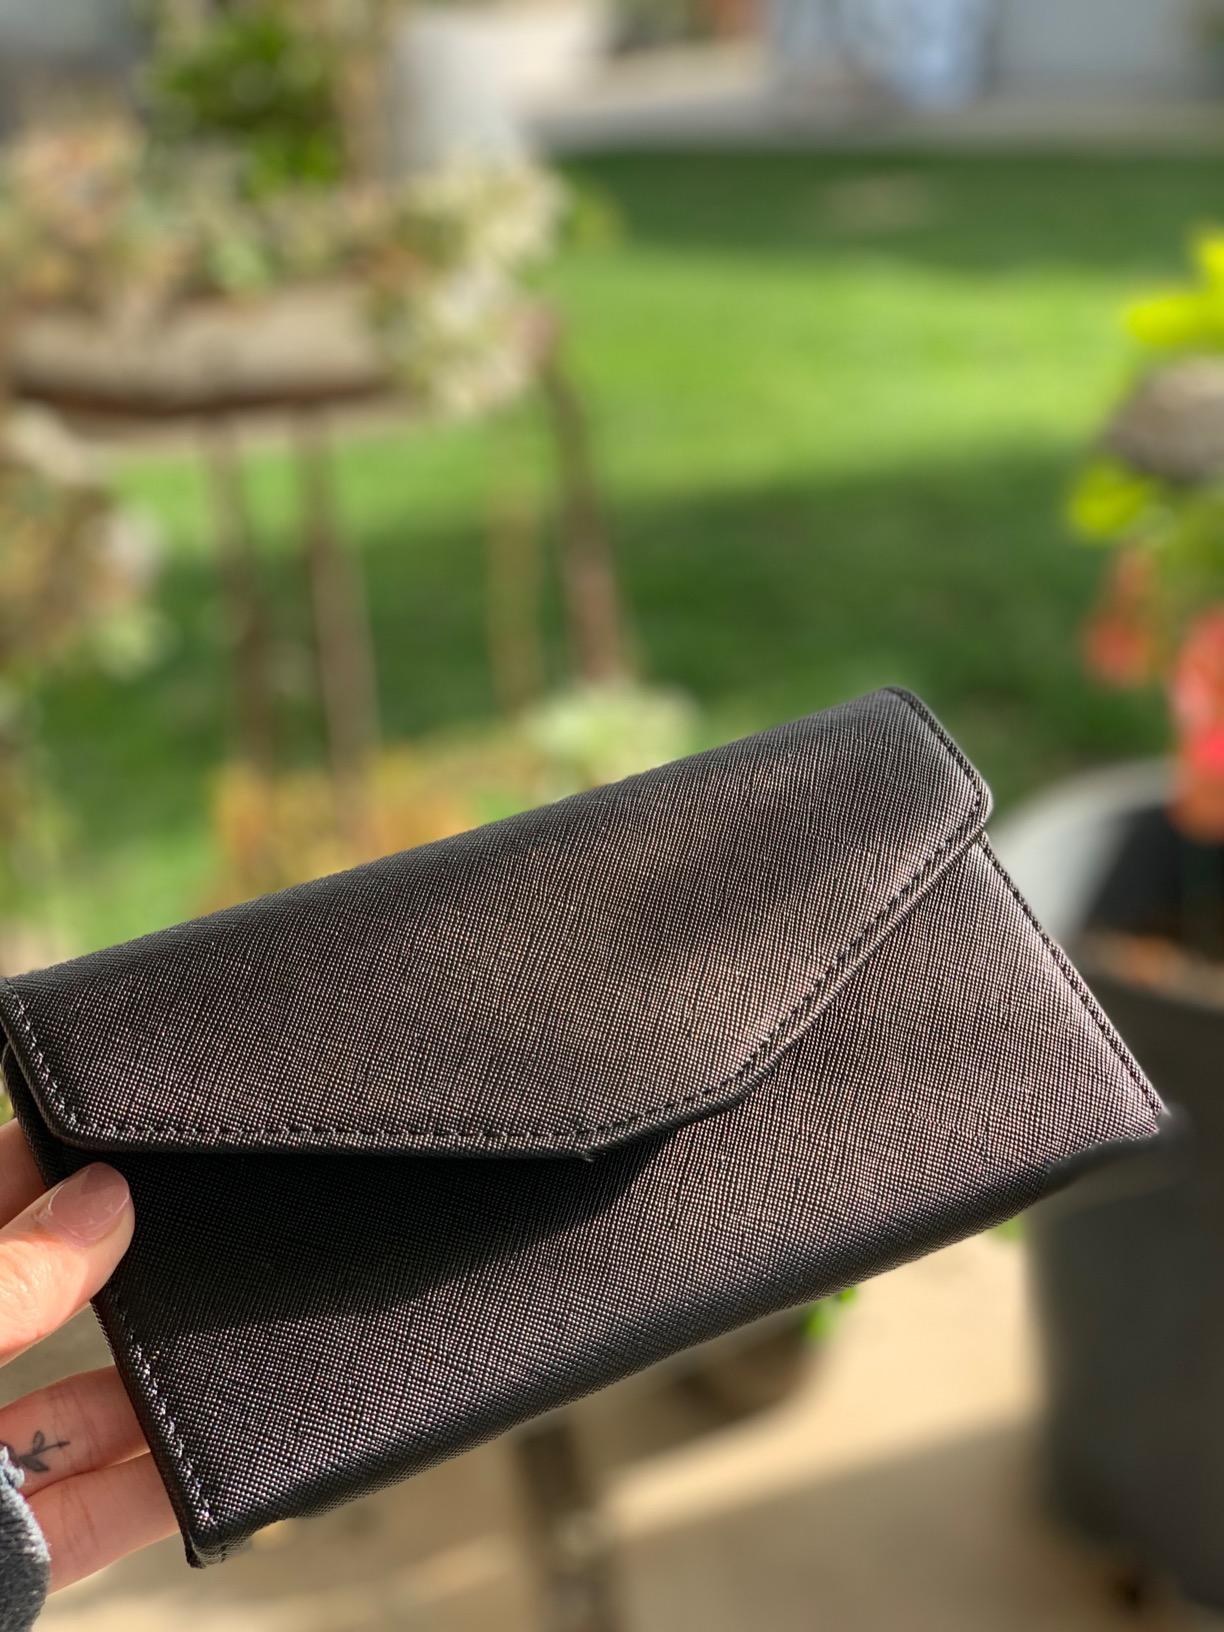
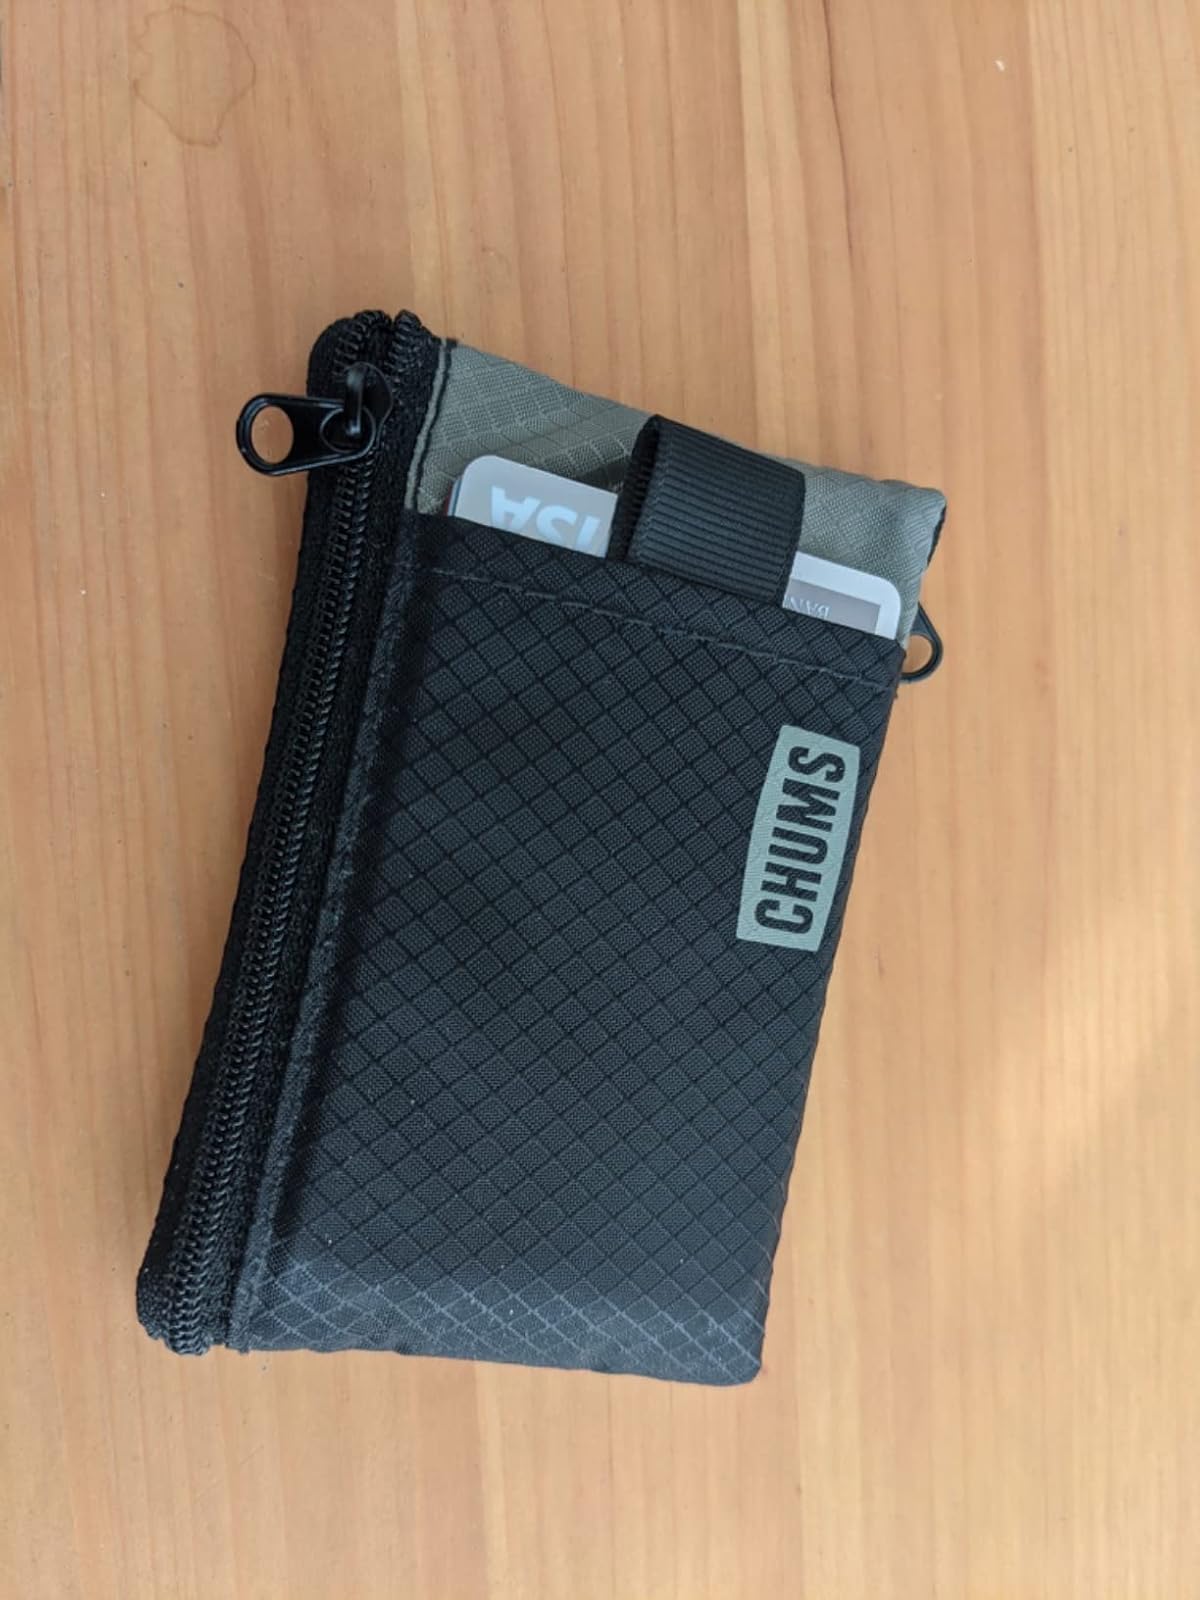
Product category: accessories_wallet
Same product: no